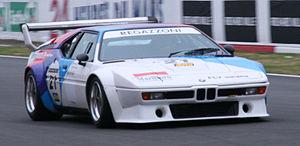
Le Championnat BMW M1 Procar, également appelé Procar, est une compétition automobile créée par Jochen Neerpasch, directeur de BMW Motorsport, le département compétition du constructeur automobile allemand BMW. Le championnat, qui n'a compté que deux éditions en 1979 et 1980, proposait aux pilotes du championnat du monde de Formule 1, du championnat du monde des voitures de sport, du championnat d'Europe des Voitures de Tourisme, ainsi que d'autres championnats internationaux de s'affronter à bord de BMW M1 identiques.